Hip Hop Hall of Fame

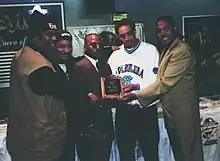
Hip Hop Hall of Fame Awards Launch in 1995 at Sylvia's in Harlem, NYC Announcing The Hip Hop Hall of Fame Museum! (L to R) Grandmaster Caz, Mr. Magic, Founder James 'JT' Thompson, Kool DJ Red Alert, and Easy AD of the Cold Crush Brothers.

The Hip Hop Hall of Fame Museum was to be funded by the Hip Hop Hall of Fame Awards TV Shows, modeled after the Rock n Roll Hall of Fame model. However, due to the artist beefs that led to the deaths of Tupac Shakur and the Notorious BIG after the show broadcasts, the Hip Hop Hall of Fame + Museum lost advertisers and sponsorship clients and could not return to the airwaves during that era, putting the museum building plans on hiatus. The Hip Hop Hall of Fame also attempted a re-launch in Los Angeles in 1997 that featured Kurtis Blow, Prince Whipper Whip of the Fantastic Five, Grandmaster Caz of the Cold Crush Brothers, founder and executive producer James 'JT' Thompson, The Watts Prophets, The Legendary Actor – Rapper 'Dolemite', Dominique DiPrima of The Beat & KJLH Radio, and more film and television personalities, but the awards still could not return to television until 2014.